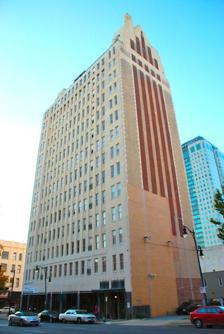
Building: Watts Building (Birmingham, Alabama)
Country: United States of America
Year built: 1927
United States historic place Watts Building U.S. National Register of Historic Places Show map of Birmingham, Alabama Show map of Alabama Show map of the United States Location 2008 3rd Ave., N, Birmingham, Alabama Coordinates 33°31′0″N 86°48′25″W / 33.51667°N 86.80694°W / 33.51667; -86.80694 Built 1927 Built by C. M. Allen Architect Warren, Knight & Davis Architectural style Art Deco NRHP reference No. 79000389 Added to NRHP September 17, 1979 Watts Building in Birmingham, Alabama , is an Art Deco building built in 1927. It was listed on the National Register of Historic Places (NRHP) in 1979. References